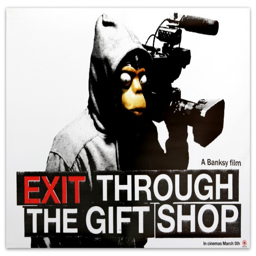
documentary film limited movie poster